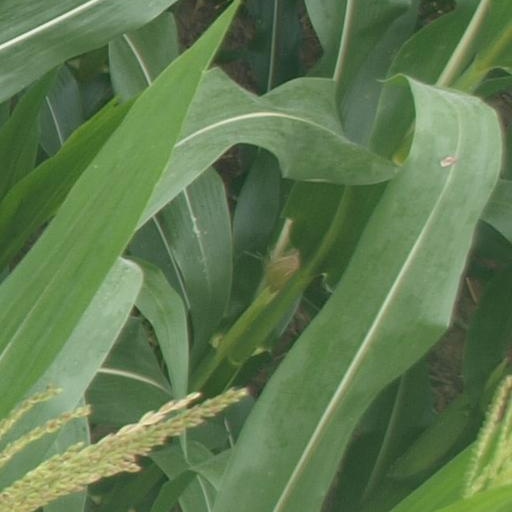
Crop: maize; corn